Keahu Kahuanui

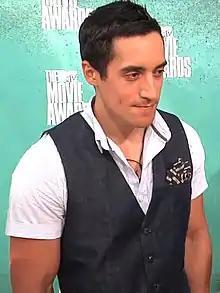
Kahuanui interviewed at the MTV Movie Awards 2012

Keahu Kahuanui (born August 7, 1986) is an American actor and twitch streamer, best known for his portrayal of the recurring character Danny Mahealani in the television series "Teen Wolf" on MTV.